Mohanthal

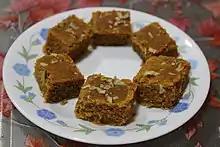
"Mohanthal" sweet served in a platter

Mohanthal is an Indian sweet made from traditional besan (gram flour). It is common in the Braj, Sindh,Rajasthan and Gujarat regions of India. As with other sweets from the Indian subcontinent it is commonly consumed at religious festivals such as Diwali, "Krishna Janamashtami" or as "prasad", an offering at a mandir.